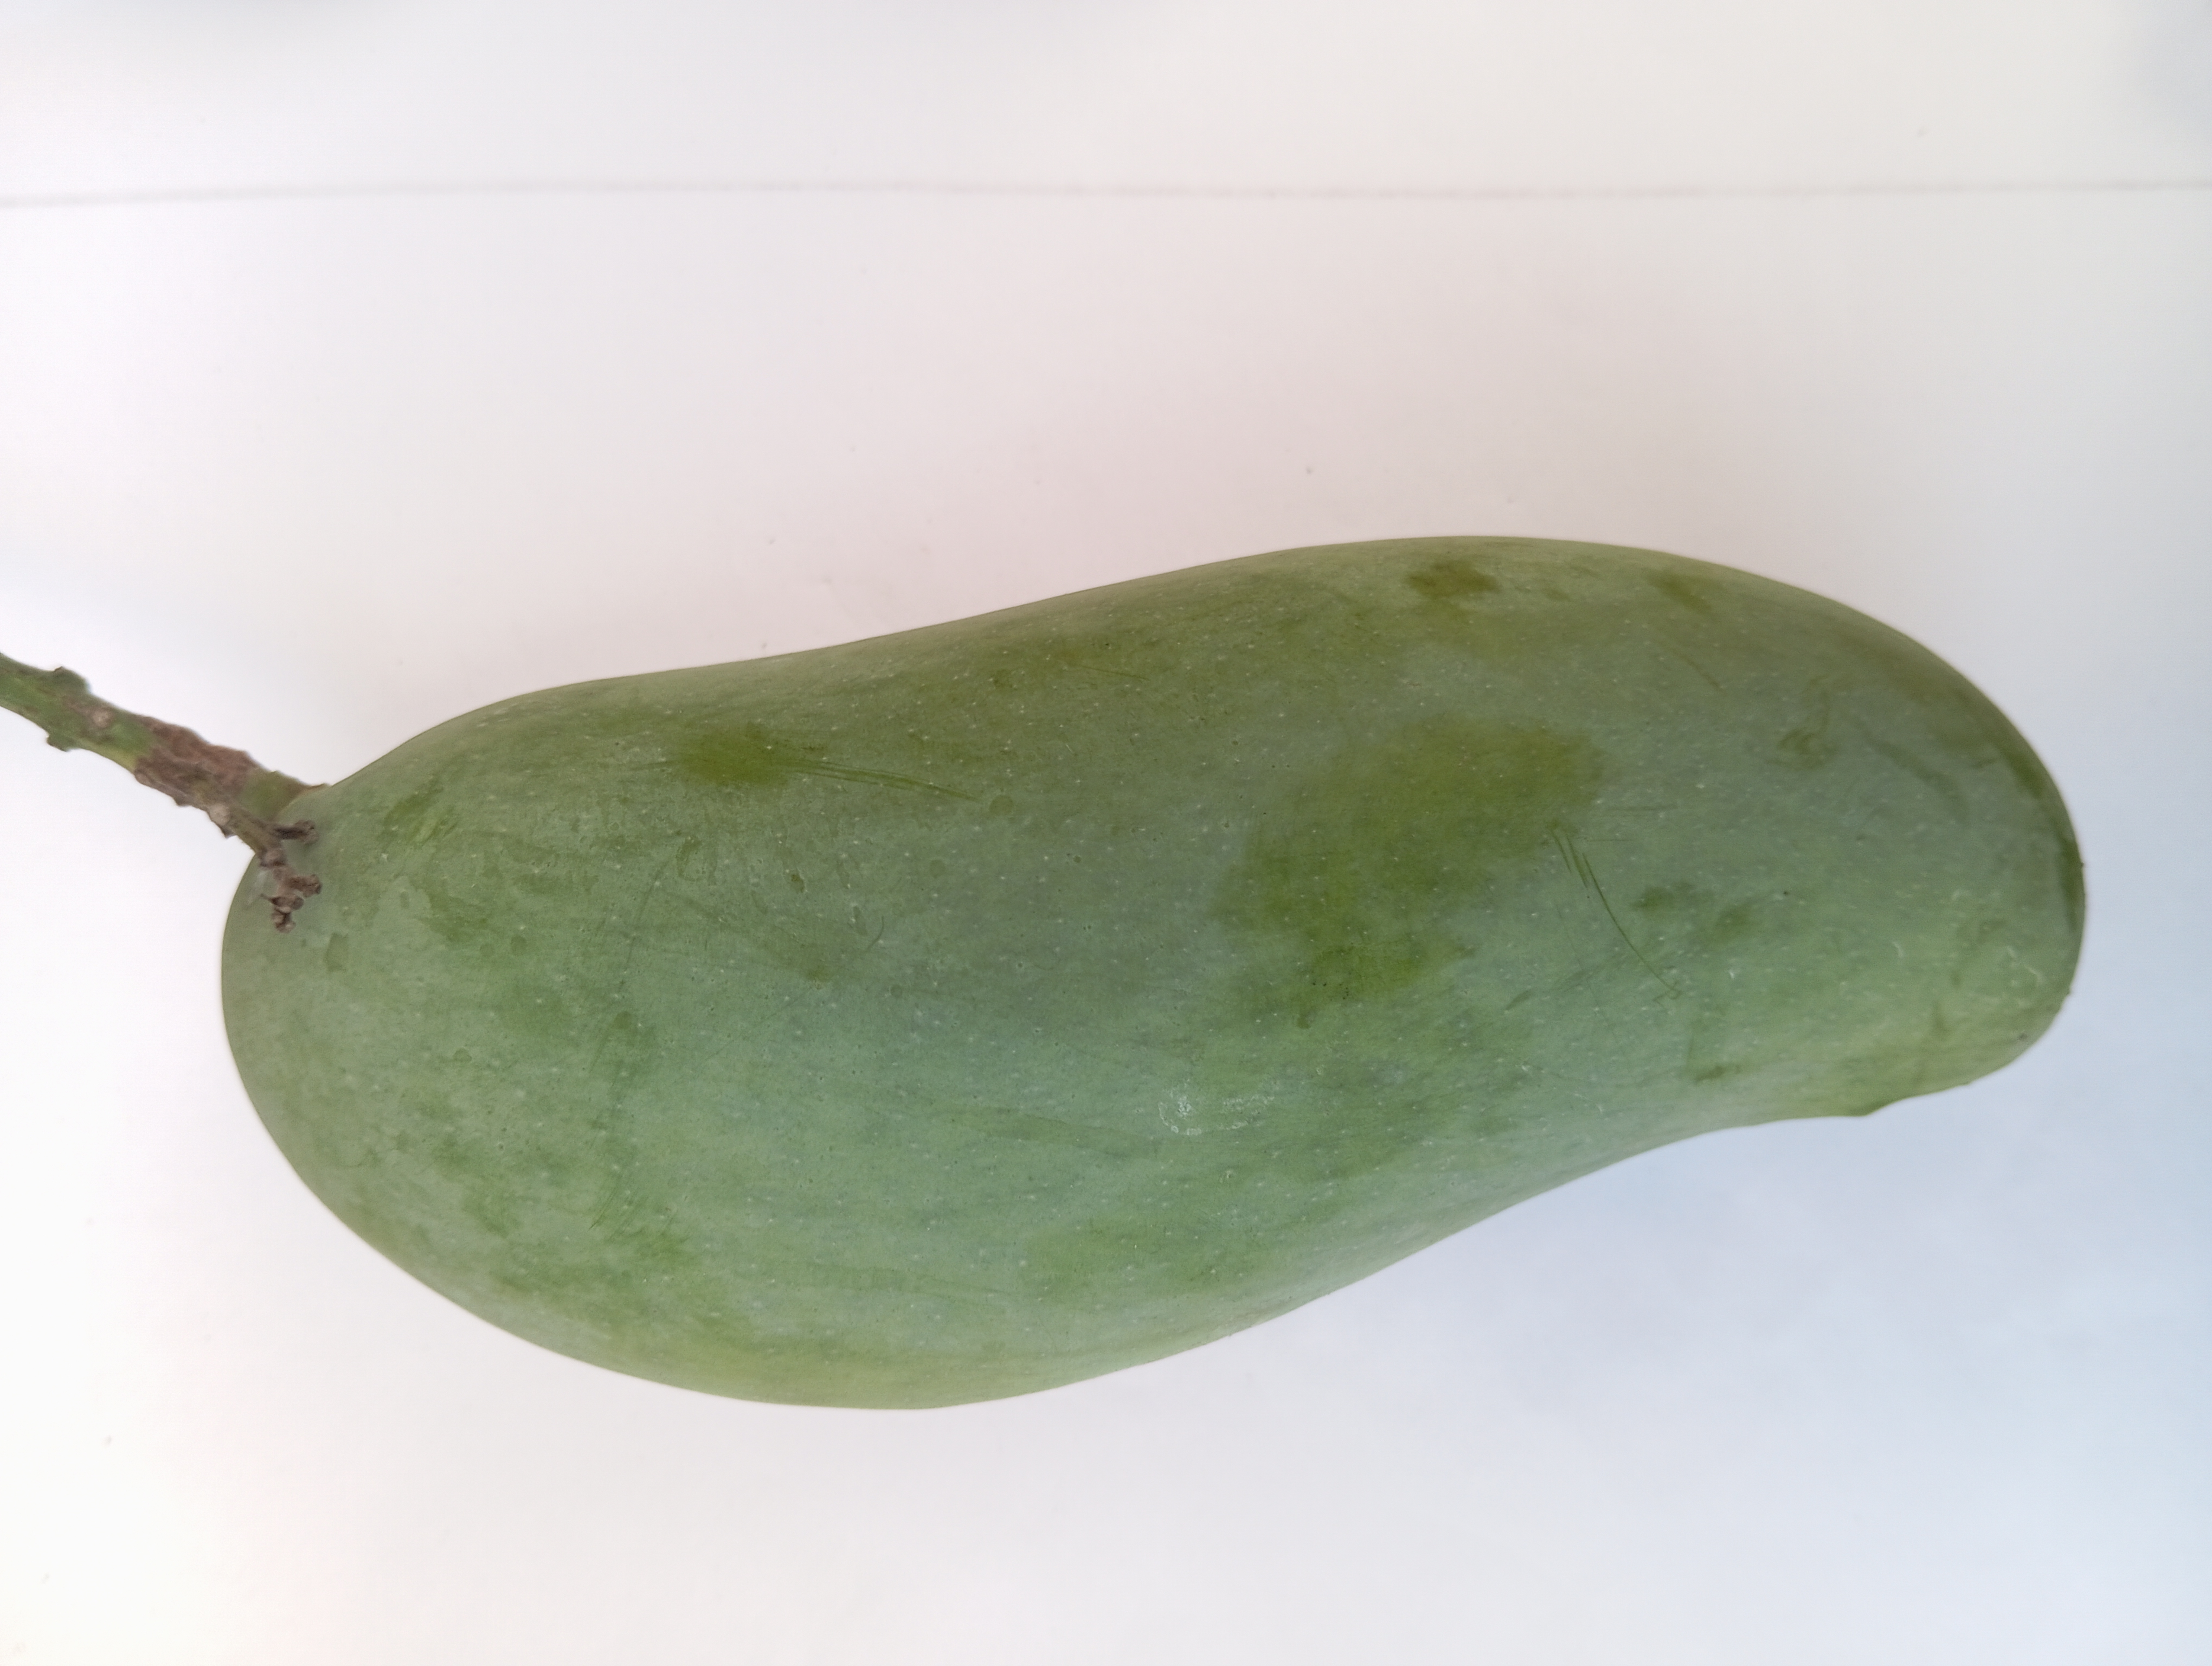
Mango variety: Banana